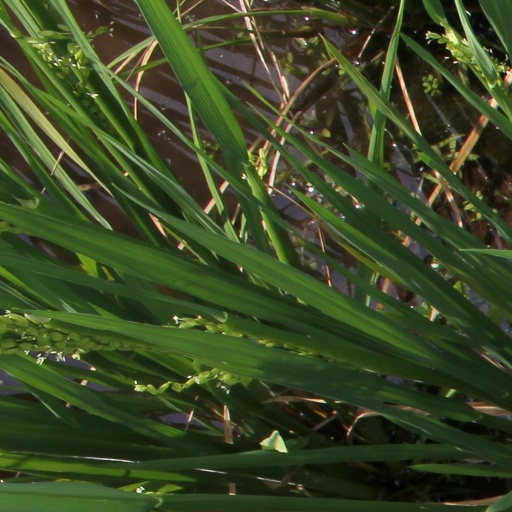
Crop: rice